Kazuo Umezu

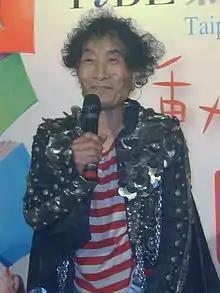
Umezu in 2010

was a Japanese manga artist, musician and actor. Starting his career in the 1950s, he is among the most famous artists of horror manga and has been vital for its development, considered the "god of horror manga". In 1960s manga like "Reptilia", he broke the industry's conventions by combining the aesthetics of the commercial manga industry with gruesome visual imagery inspired by Japanese folktales, which created a boom of horror manga and influenced manga artists of following generations. He created successful manga series such as "The Drifting Classroom", "Makoto-chan" and "My Name Is Shingo", until he retired from drawing manga in the mid 1990s. He was a public figure in Japan, known for wearing red-and-white-striped shirts and doing his signature "Gwash" hand gesture.